Risan

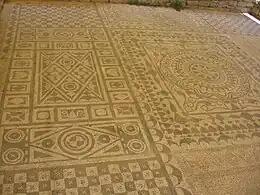
Roman mosaics in Risan

The earliest mention of Rhizon dates back to the 4th century BC, as the main fortress in the Illyrian state where Queen Teuta took refuge during the Illyrian Wars. The degree of Hellenization at Rhizon was very high. In Roman times, Rhizinium is documented as an "oppidum civium Romanorum", and the most prosperous time for Roman "Rhizinium" came during the 1st and 2nd centuries, when huge villas were made in the area and the city had 10,000 inhabitants. Five mosaics are the most valuable remains of that period - not only for Risan but also for Montenegro.